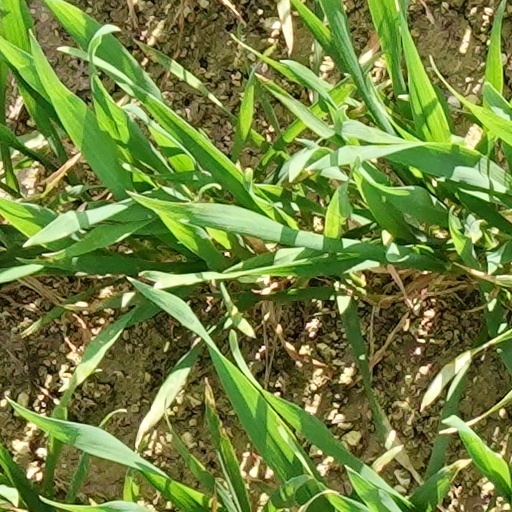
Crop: wheat